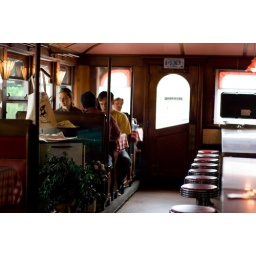
an old train car diner in downtown Plymouth - i highly recommend the pancakes!